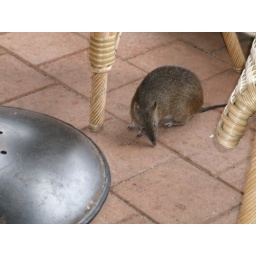
A Bandicoot sniffing around the outdoor tables and chairs at the cafe at the Rose Garden near to Perth, WA.